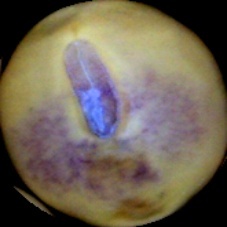
Label: Spotted